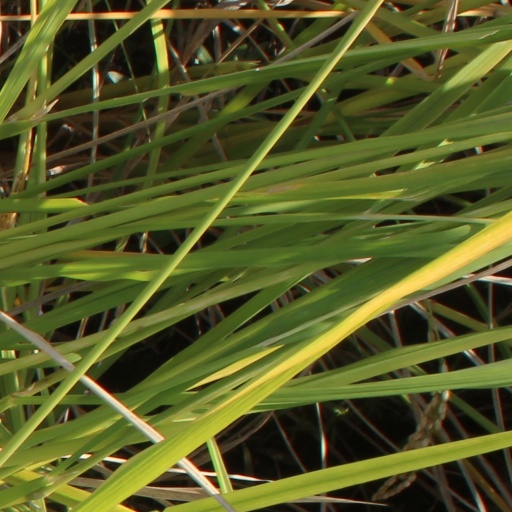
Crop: rice